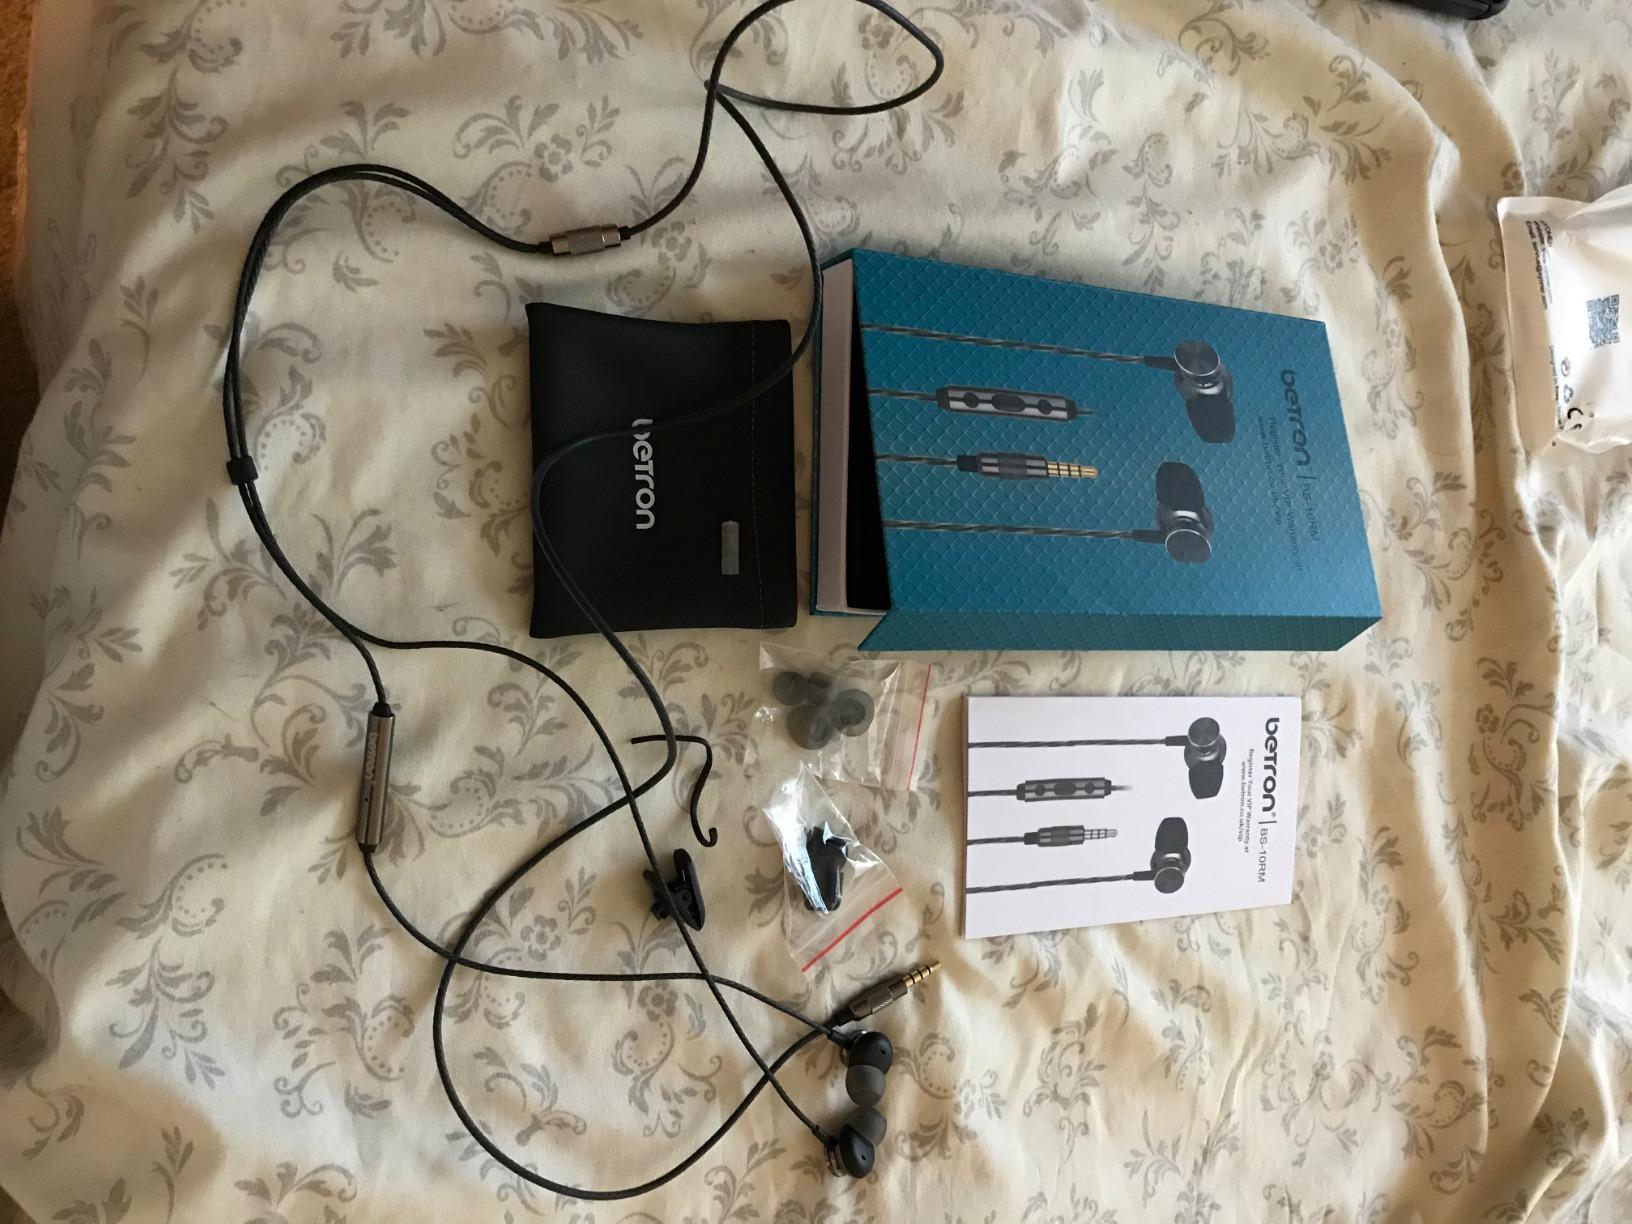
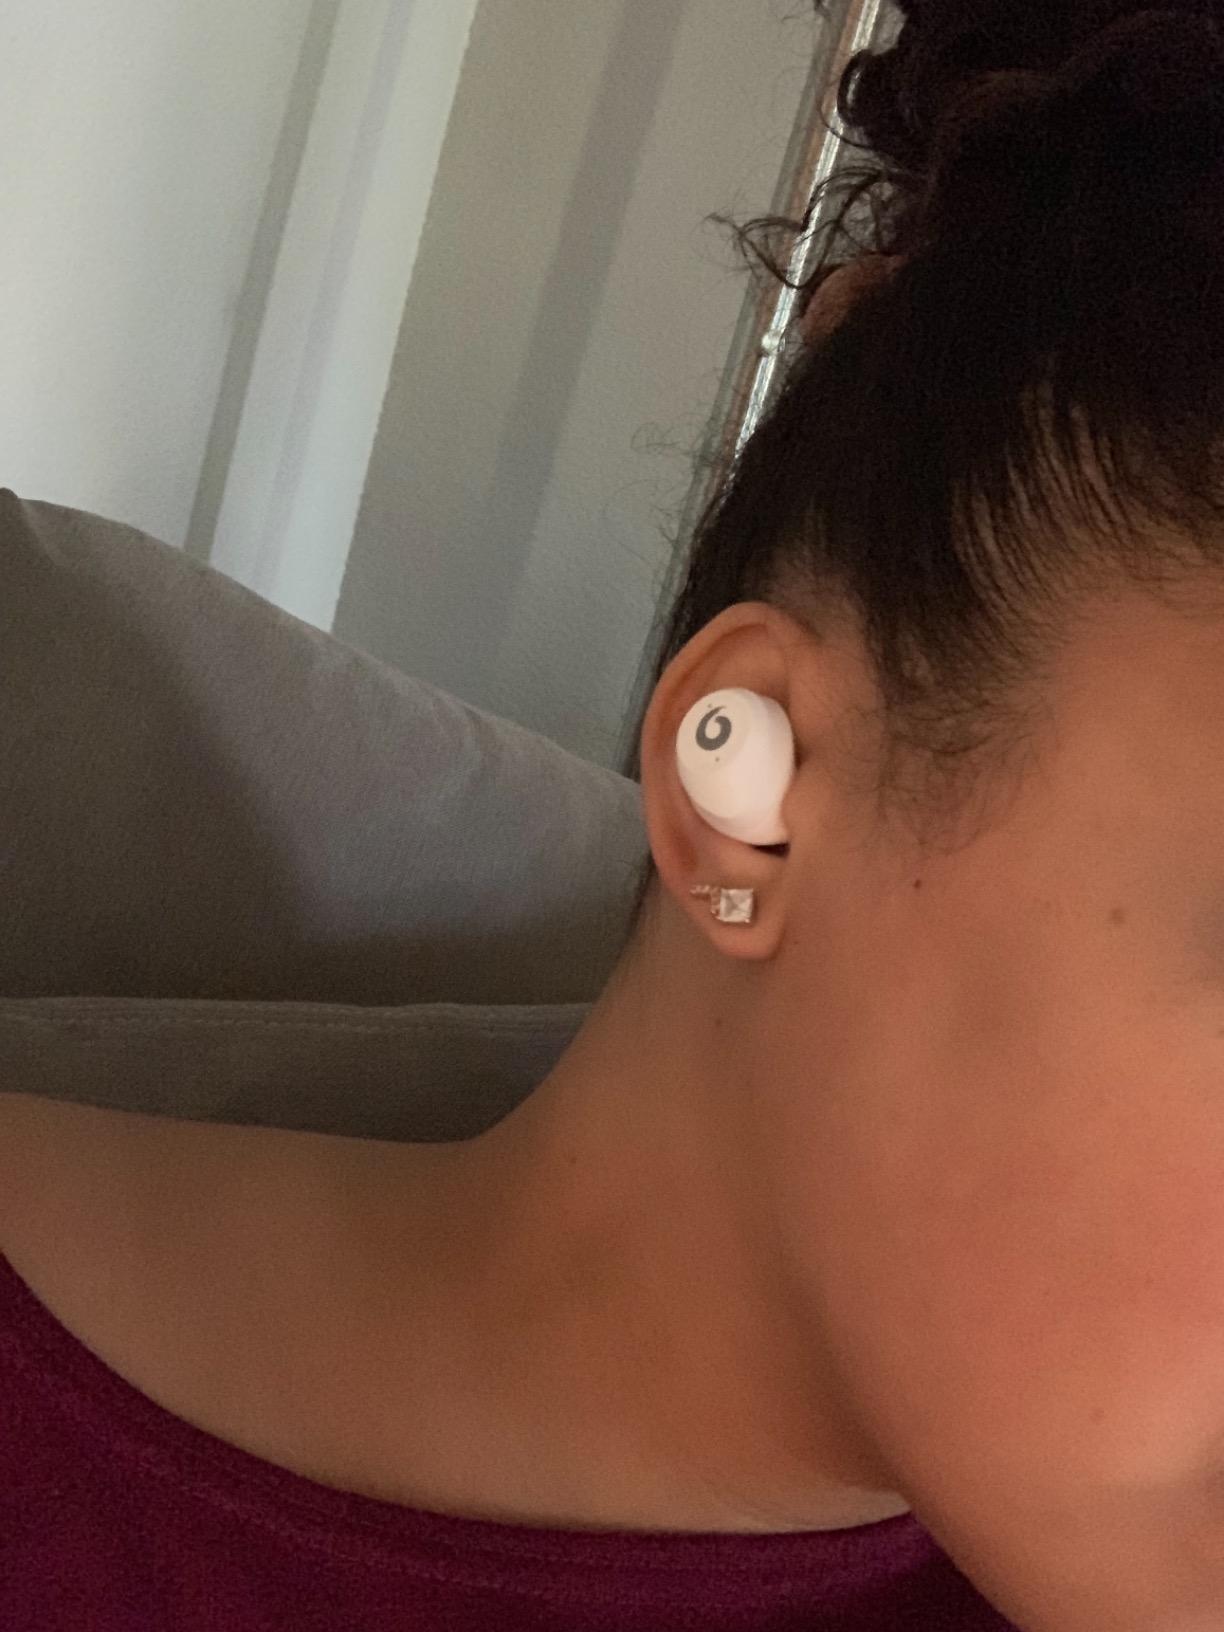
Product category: earbuds
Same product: no